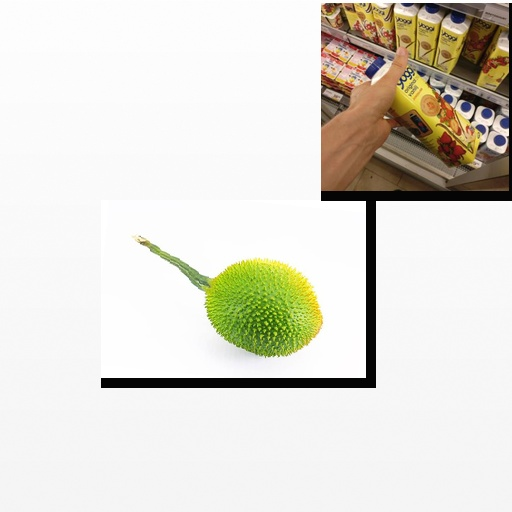
Food items: strawberry_yogurt, spiny_gourd